Jeon Do-yeon

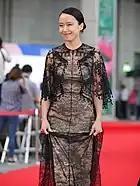
Jeon walking the 2017 Bucheon International Fantastic Film Festival red carpet.

After a three-year break, Jeon reunited with Sul Kyung-gu in drama film "Birthday", marking her second collaboration with Sol eighteen years after "I Wish I Had a Wife". The film, inspired by the Sewol ferry disaster, deals with the struggles faced by a couple who lost their son in a tragic accident. The film had its international premiere at the 2019 Far East Film Festival in Udine, Italy. At the festival, Jeon was honored with Golden Mulberry Lifetime Achievement Award. She once again won Best Actress at the 56th Baeksang Arts Awards, the 6th Korean Film Producers Association Awards and 28th Buil Film Awards for her performance in the film.